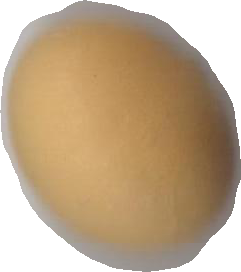
Variety: Grobogan